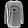
Label: Pullover